Anders Randolf

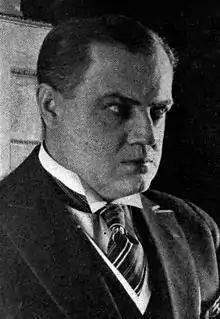
Randolf in 1921

Anders Randolf (December 18, 1875 – July 2, 1930) was a Danish-American actor in American films from 1913 to 1930.